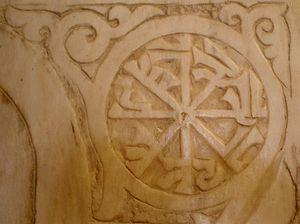
Inscription coufique rayonnante à gauche de la niche du mihrab, dans la Grande Mosquée de Kairouan, en Tunisie.
La Grande Mosquée de Kairouan, également appelée mosquée Oqba Ibn Nafi en souvenir de son fondateur Oqba Ibn Nafi, est l'une des principales mosquées de Tunisie située à Kairouan. Historiquement première métropole musulmane du Maghreb, Kairouan, dont l'apogée sur les plans politique et intellectuel se situe au IXᵉ siècle, est réputée comme étant le centre spirituel et religieux de la Tunisie ; elle est aussi parfois considérée comme la quatrième ville sainte de l'islam sunnite.
Une graphie est une représentation écrite d'un mot ou d'une lettre. Elle peut concerner l'orthographe ou bien la typographie. Ce concept est très proche de celui d'écriture et les deux termes sont parfois confondus ou échangés.